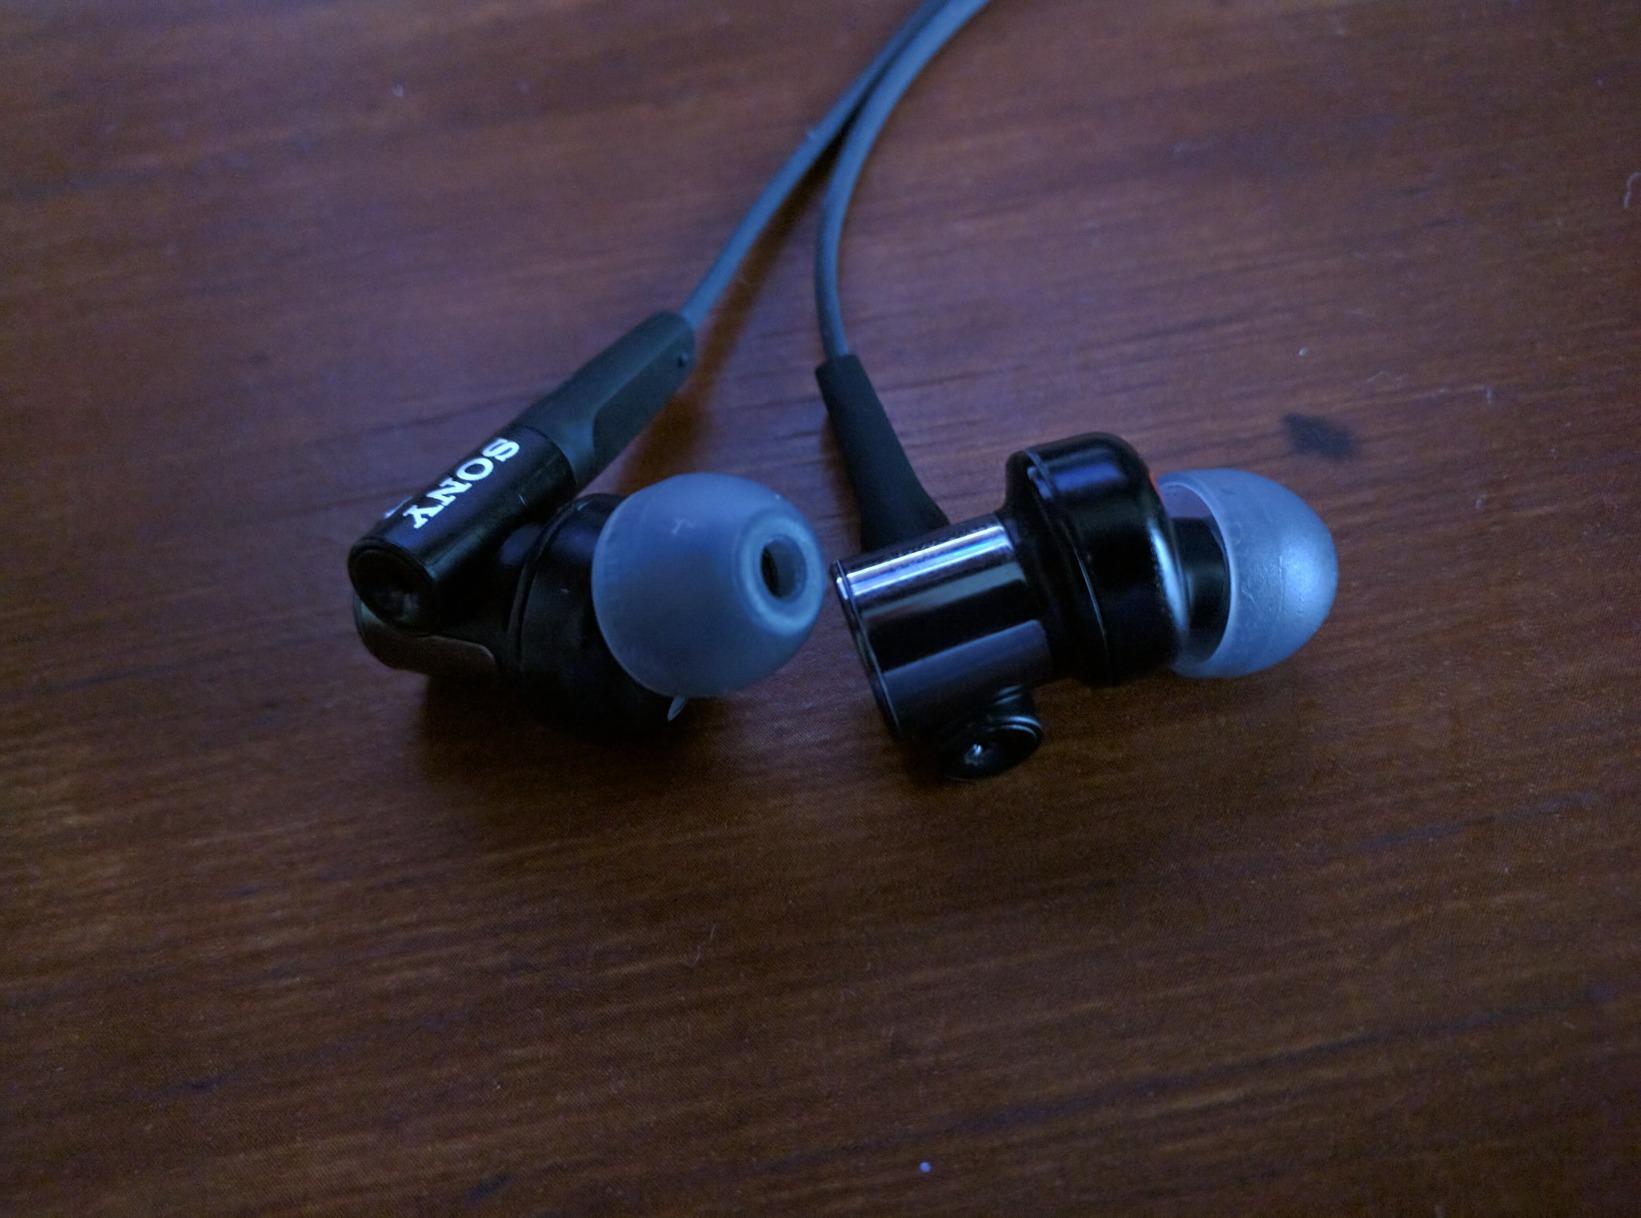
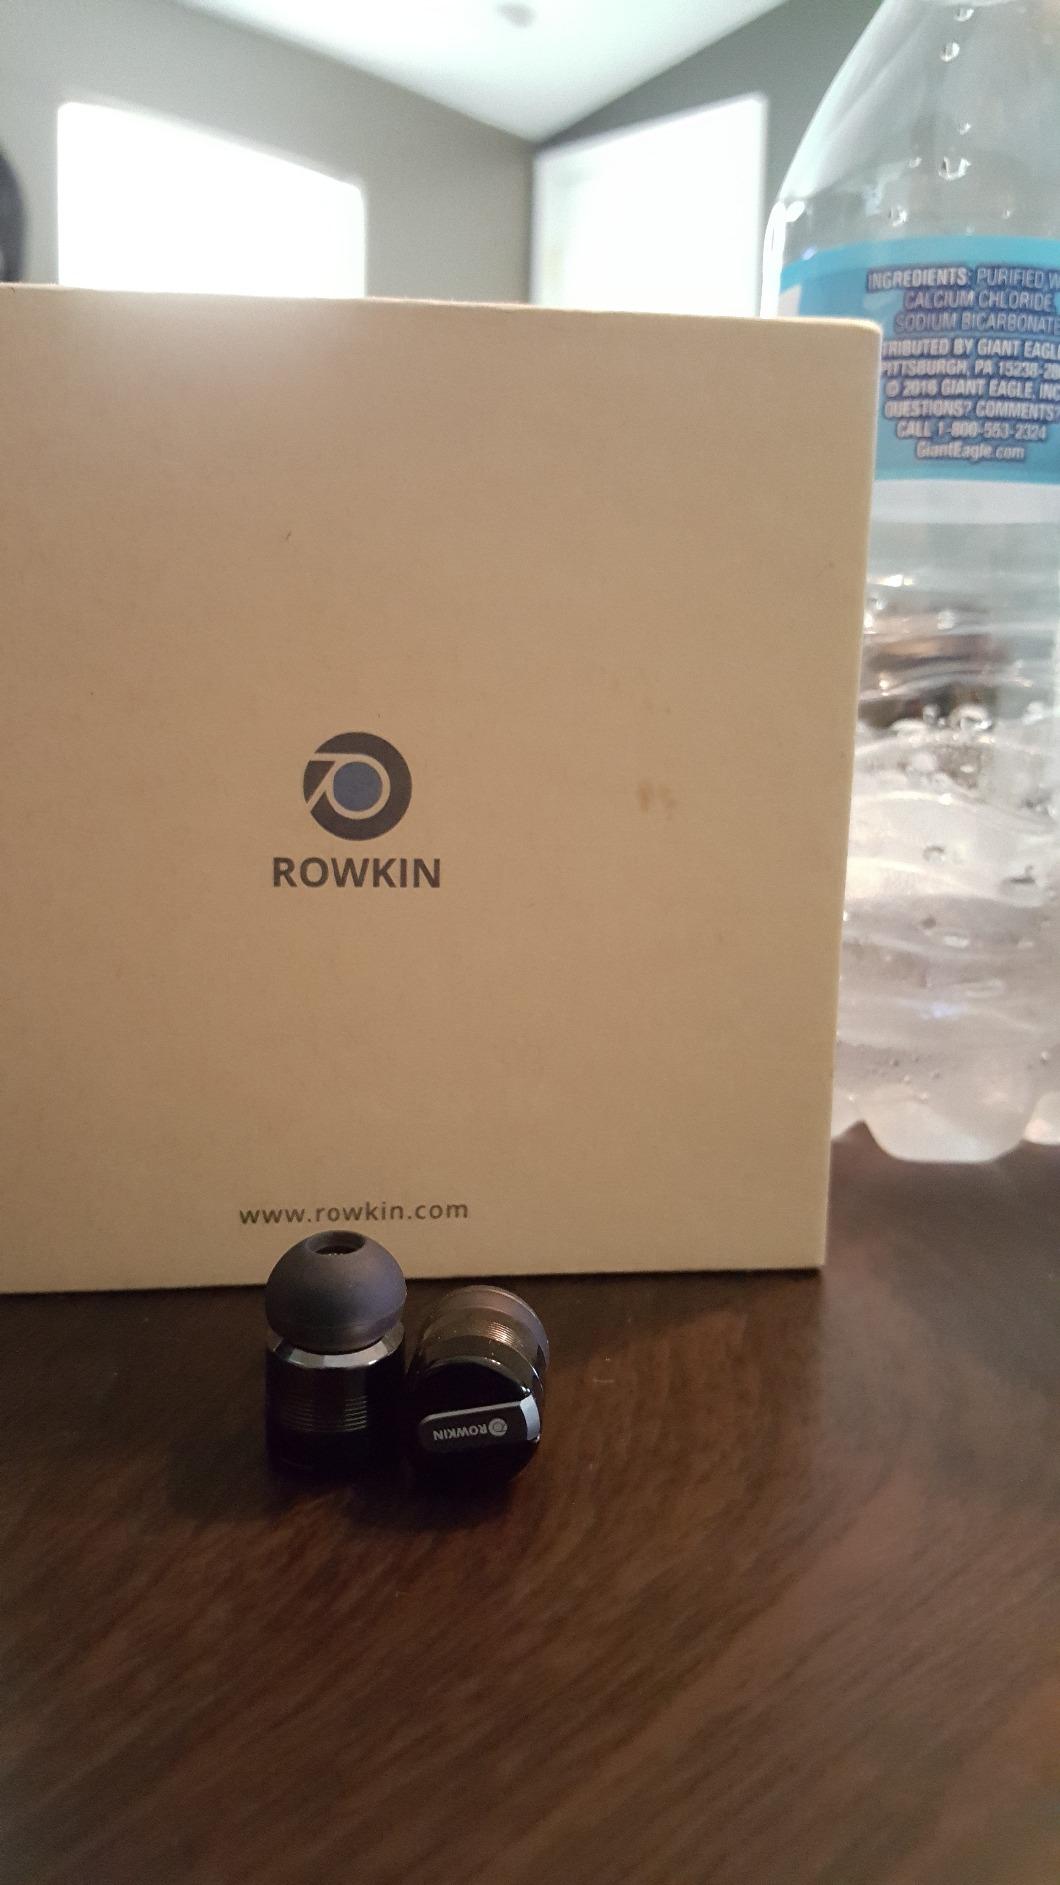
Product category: headphones
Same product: no